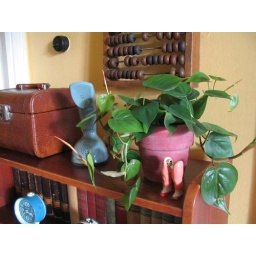
A book shelf cover in our old flatt